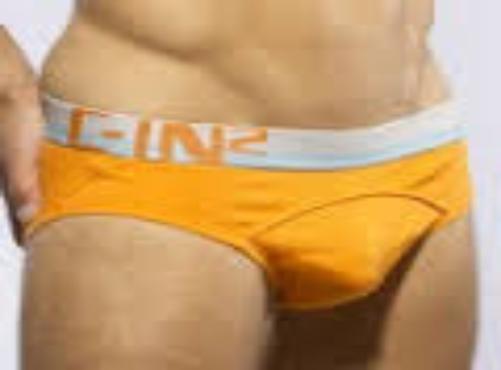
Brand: C-IN2
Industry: Clothes